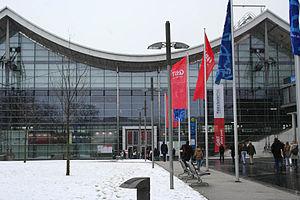
Le CeBIT est le plus grand salon pour les technologies de l'information au monde. Il s'est tenu de 1986 à 2018 au parc d'exposition de Hanovre, en Allemagne.
Cet article traite des événements qui se sont produits durant l'année 2009 en Allemagne.